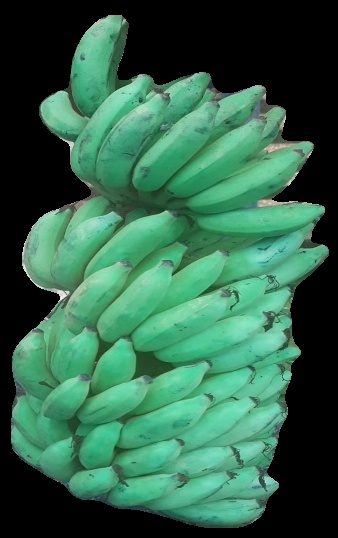
Variety: elakki-bale
Grade: grade2